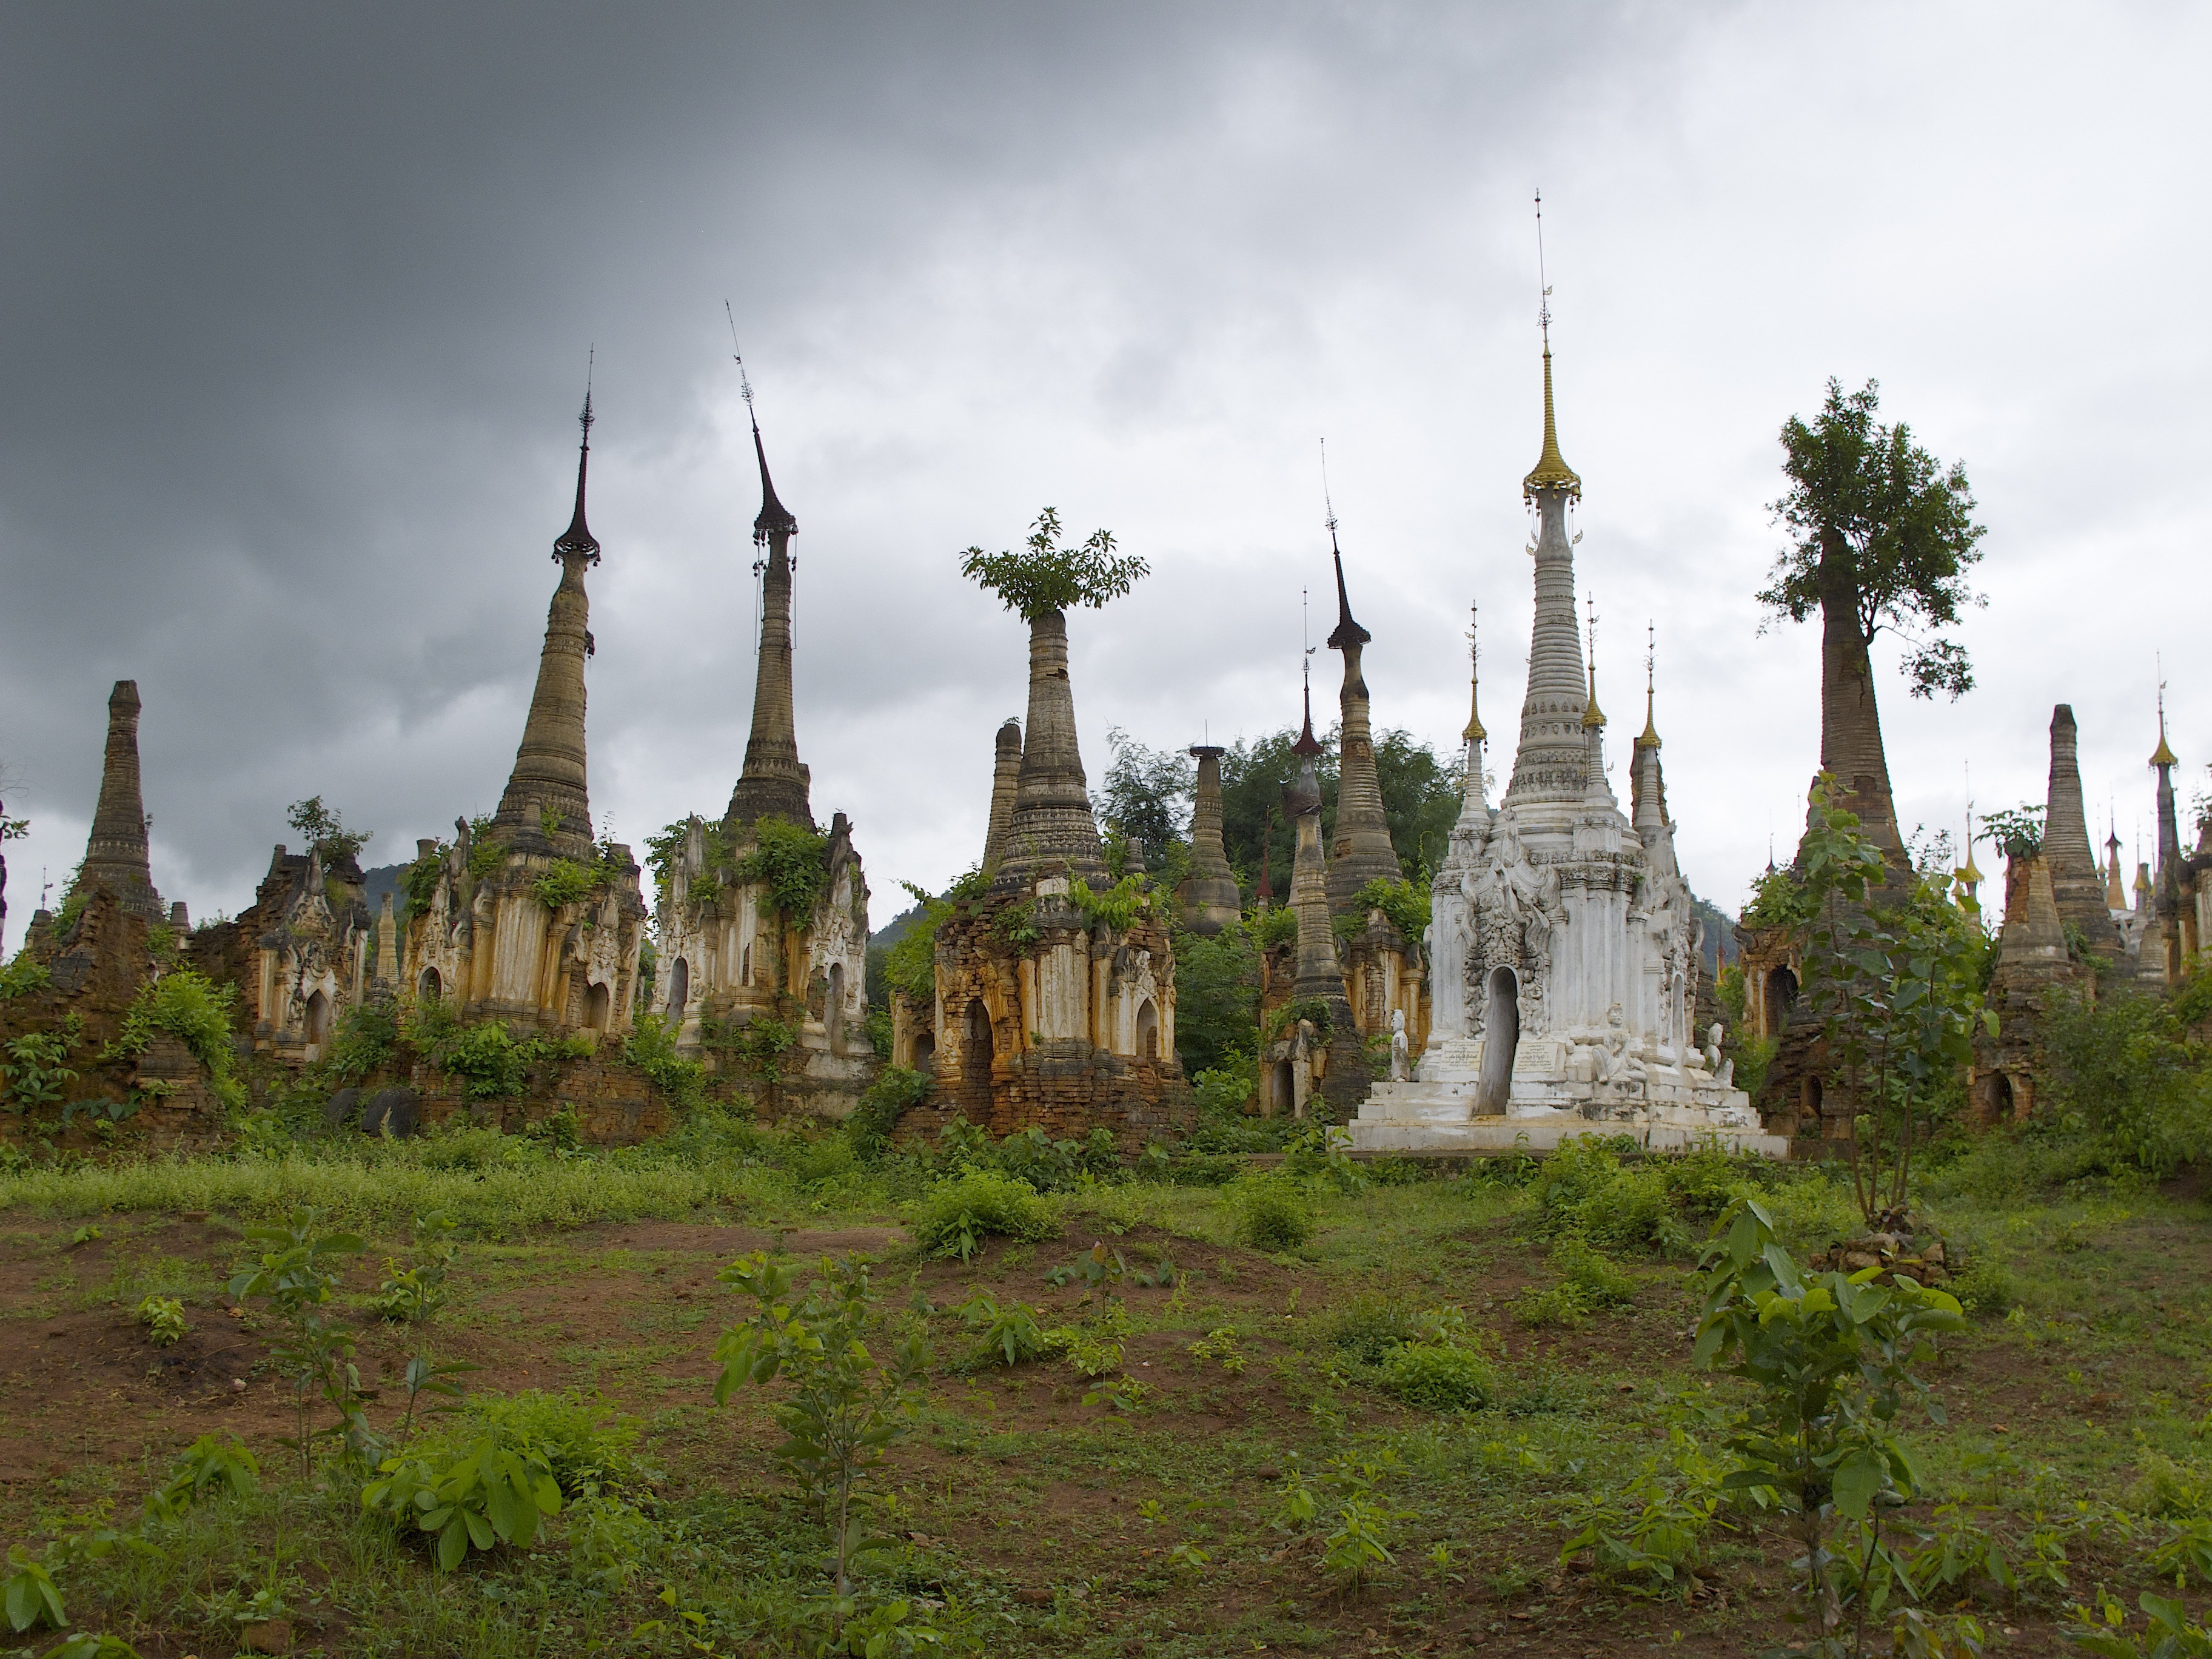
cloudy, building, chateau, tower, landmark, church, place of worship, clouds, temple, spire, ruins, monastery, pagoda, wat, burma, historic site, ancient history